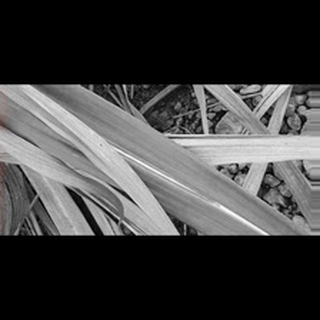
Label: sugarcane_red_rot